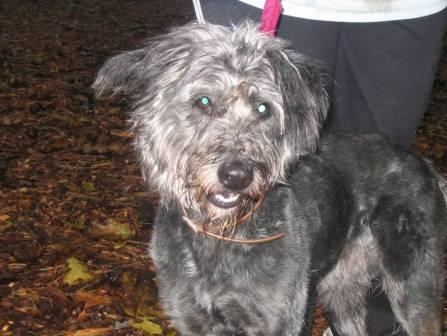
dog